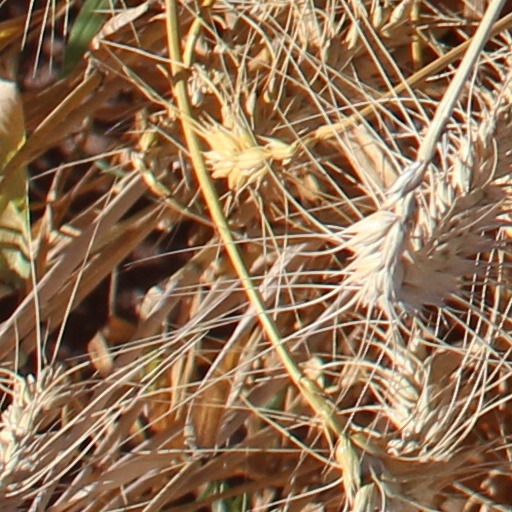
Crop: wheat